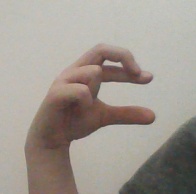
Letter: thal